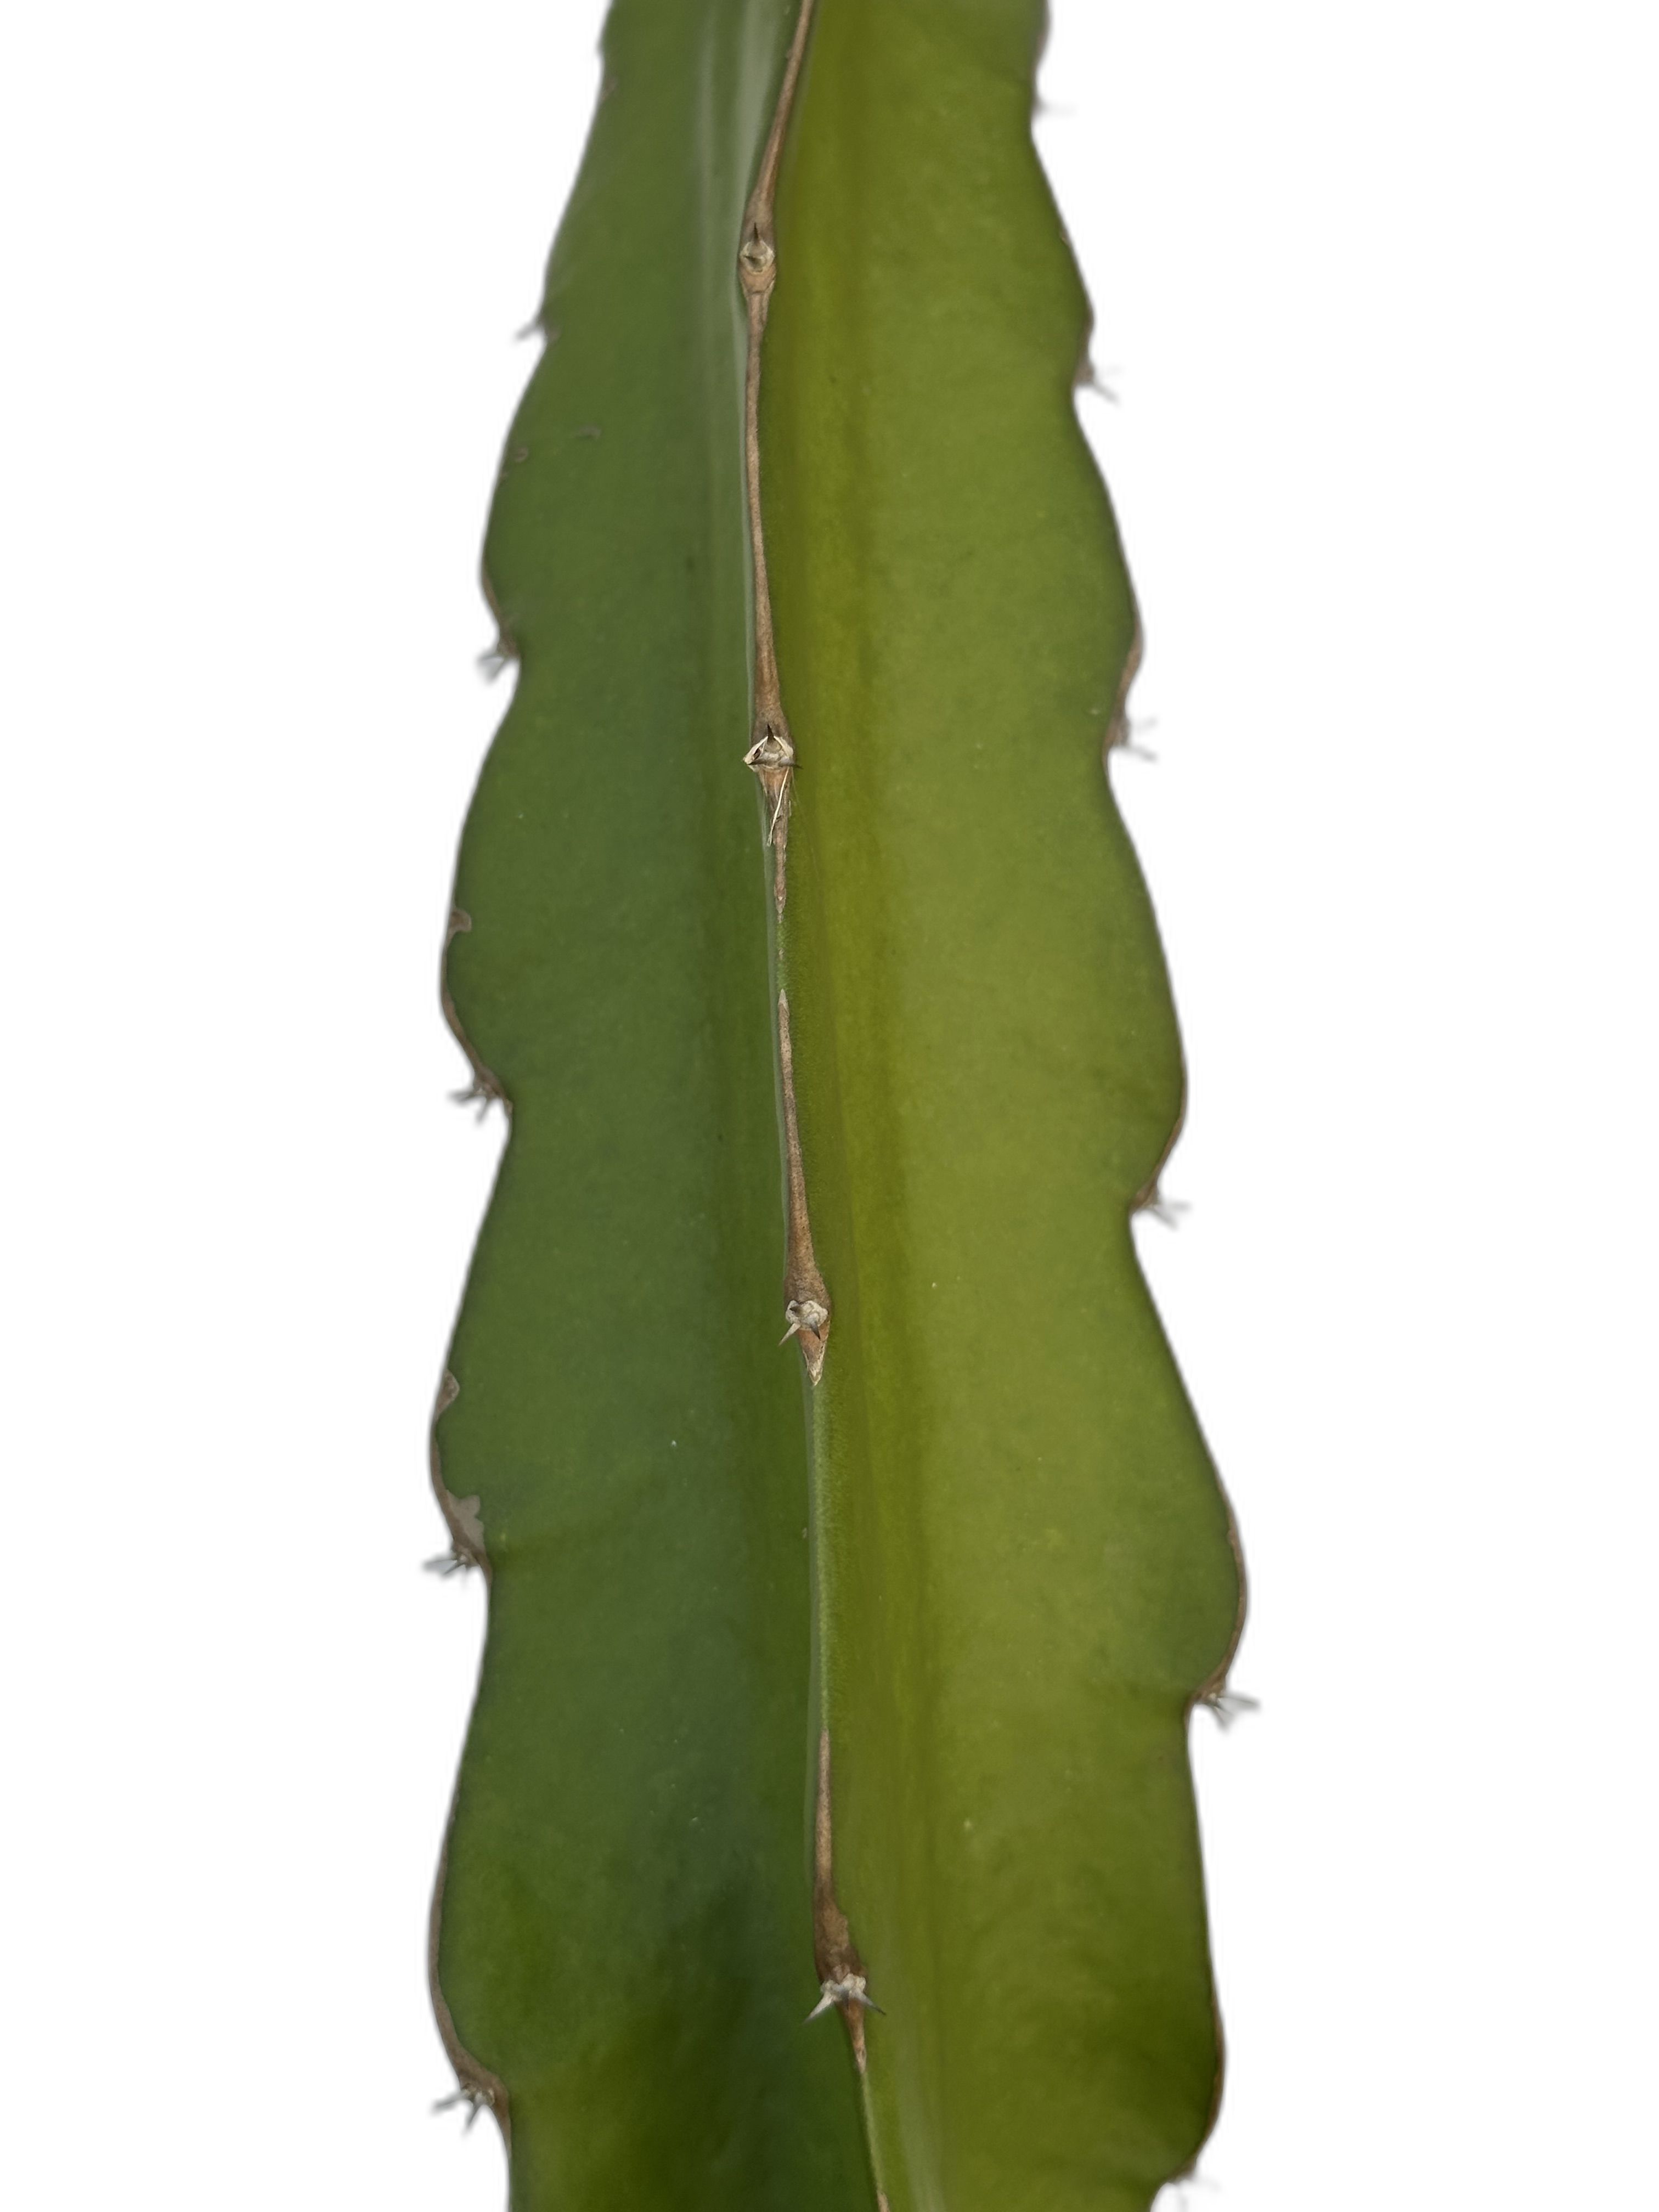
Label: Good leaf